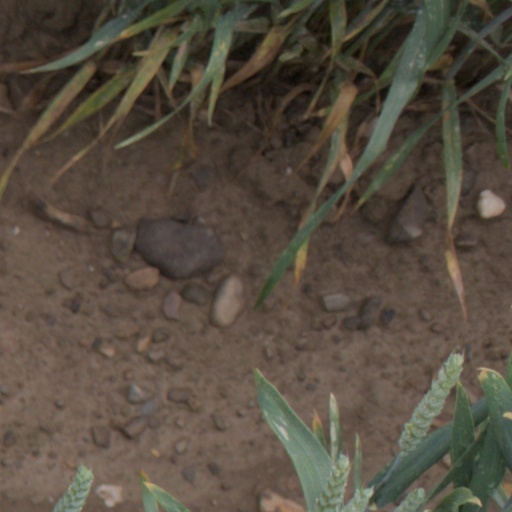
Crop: wheat